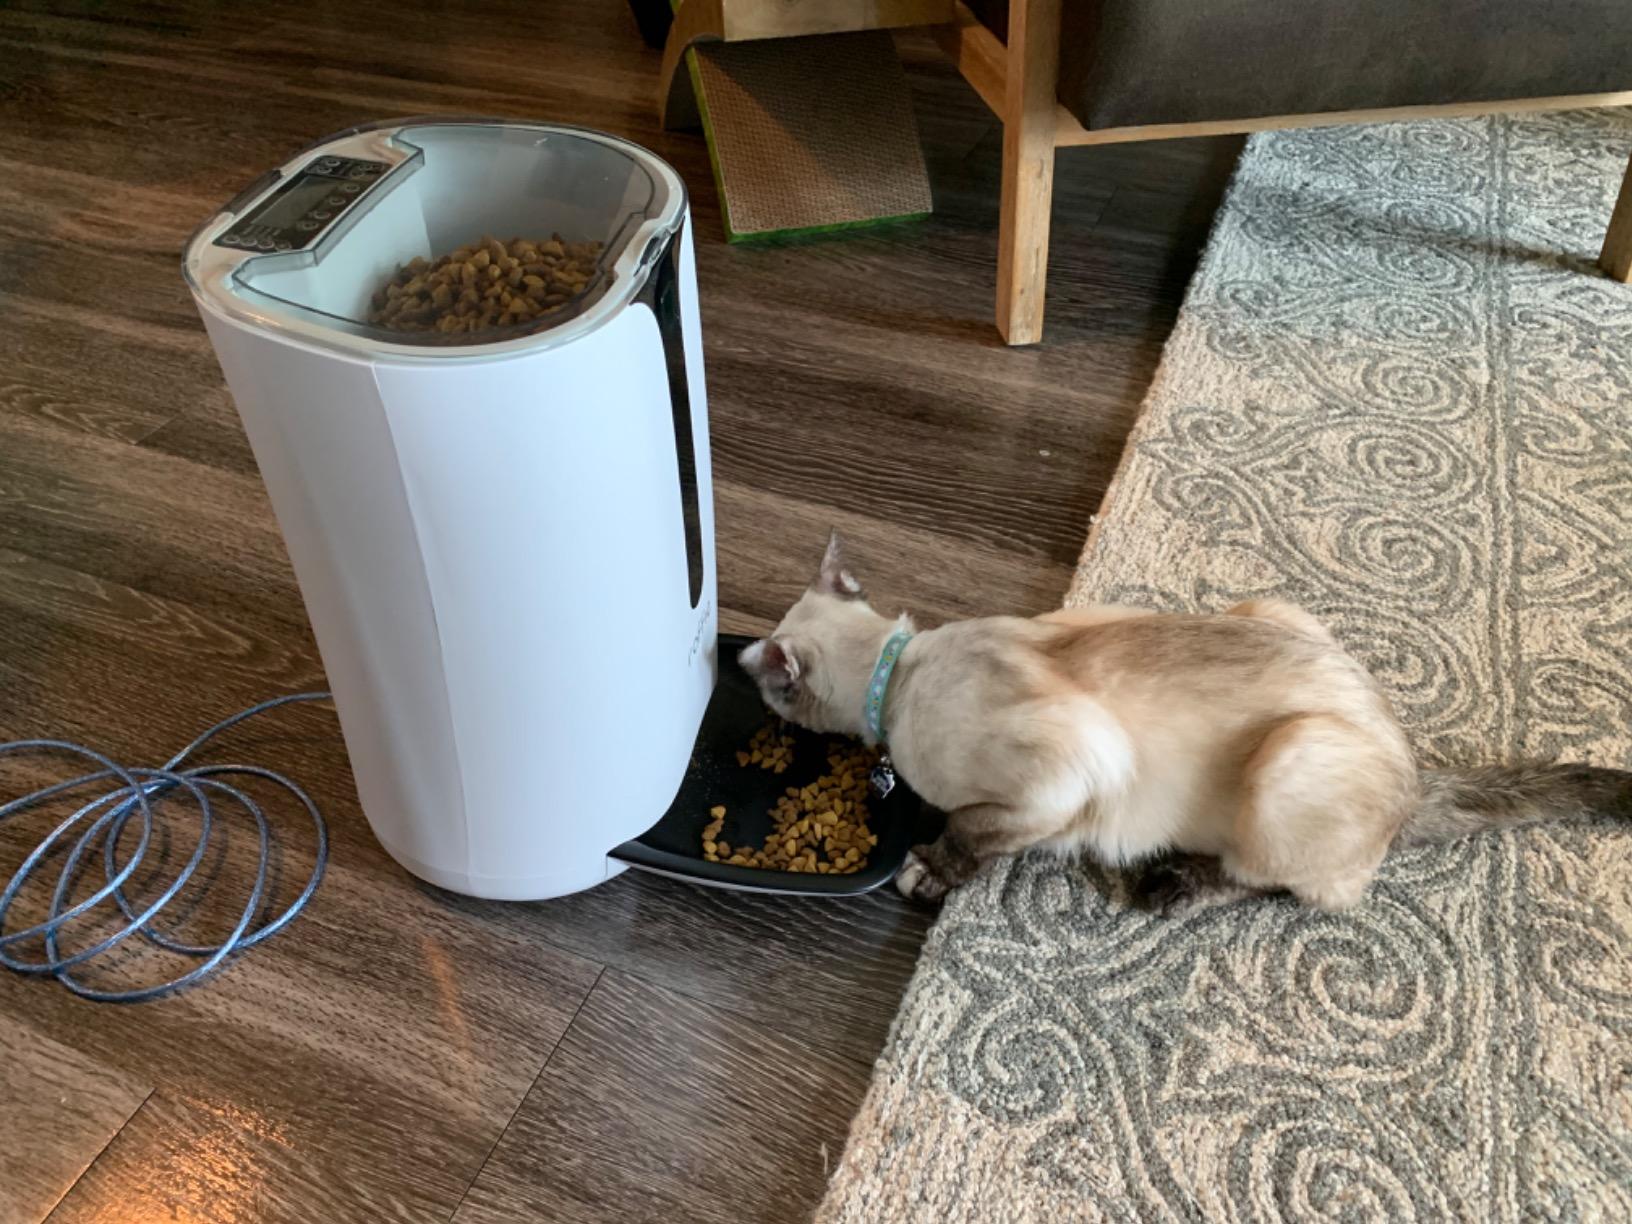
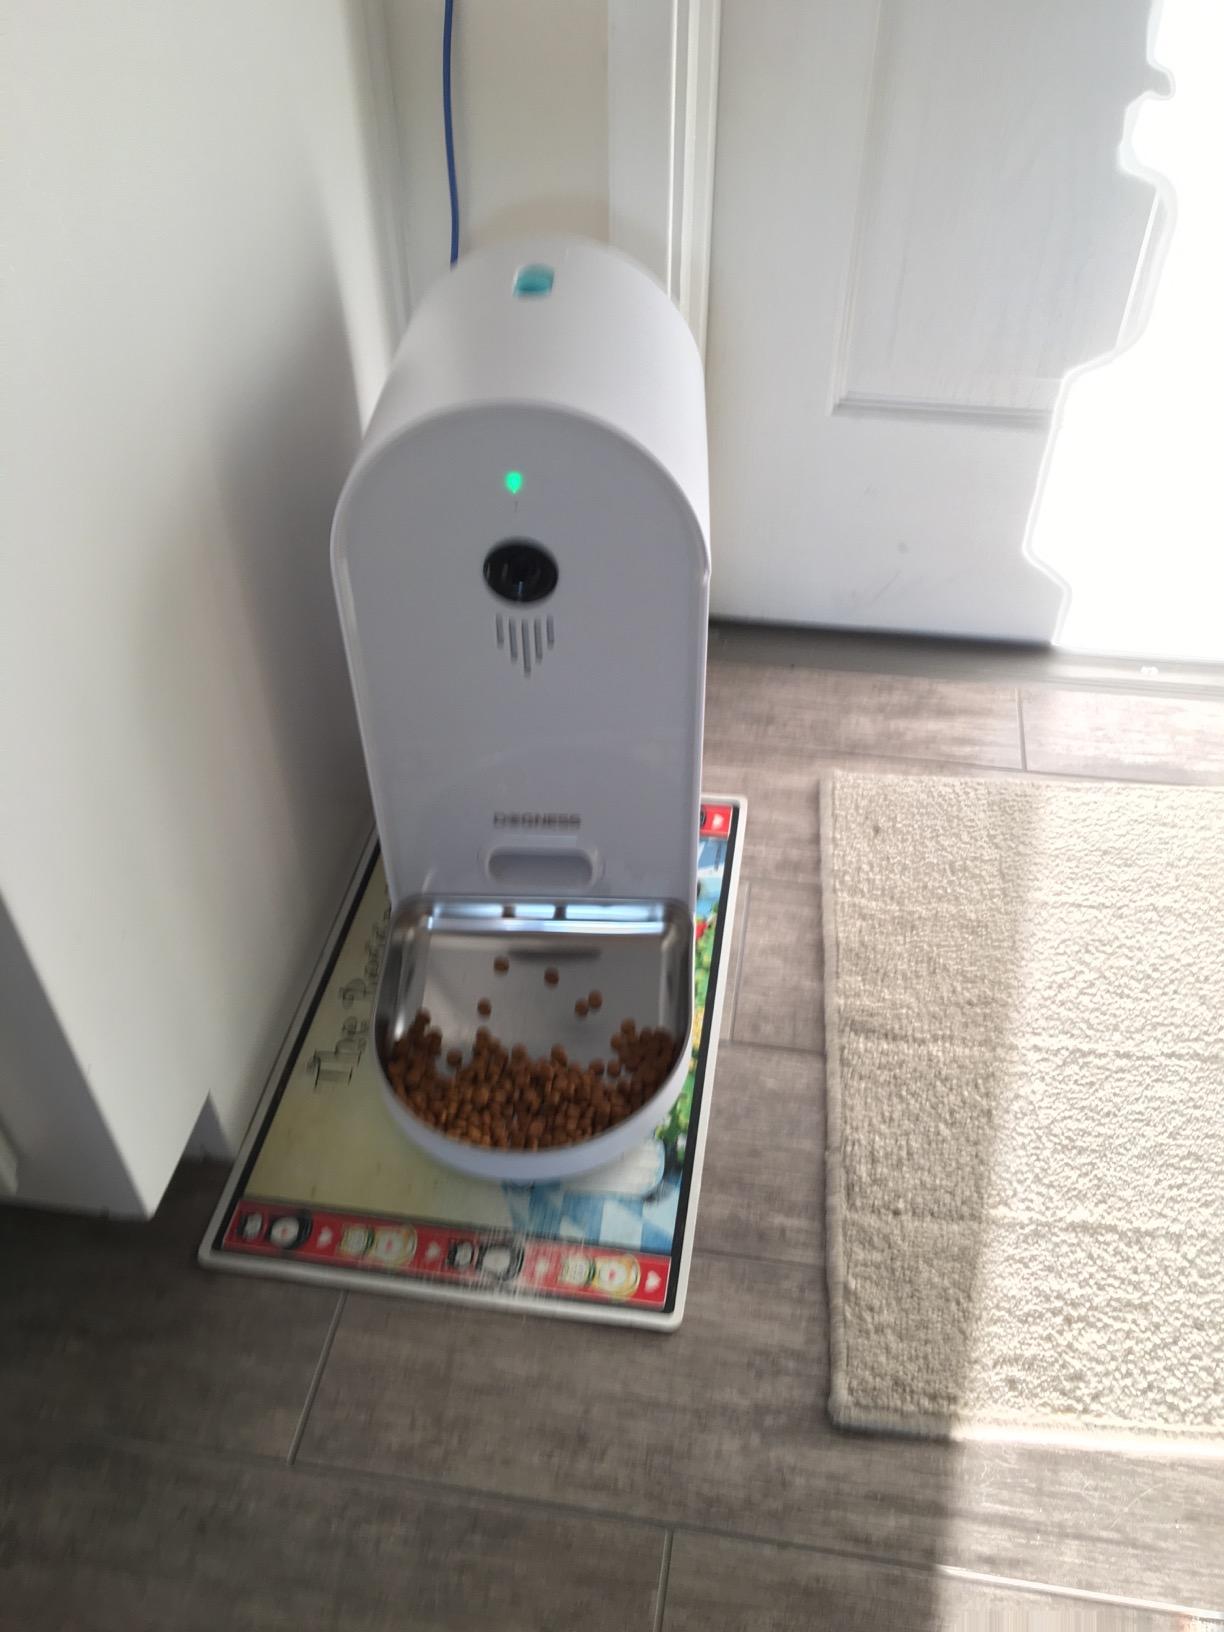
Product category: items_feeder
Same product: no